Kazimierz Górski

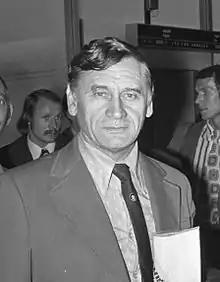
Górski in 1973

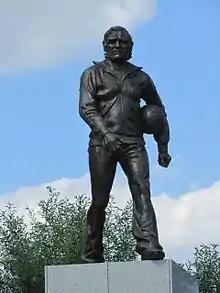
The bronze statue of Kazimierz Górski outside the National Stadium in Warsaw, unveiled in 2015

Kazimierz Klaudiusz Górski (2 March 1921 – 23 May 2006) was a Polish professional football manager. He was also a football player, capped once for Poland.